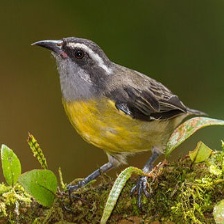
Species: BANANAQUIT
Scientific name: COEREBA FLAVEOLA